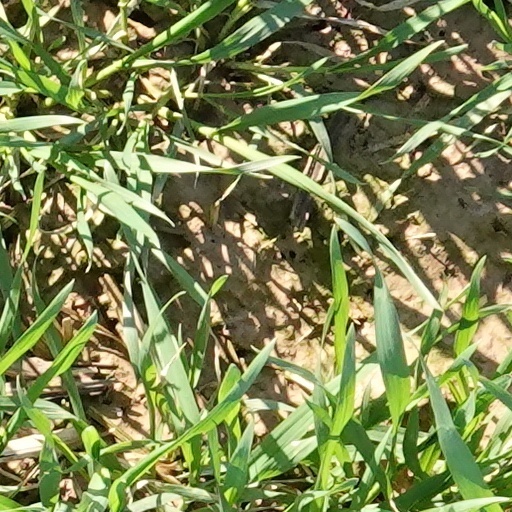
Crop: wheat